Medal of John VIII Palaeologus

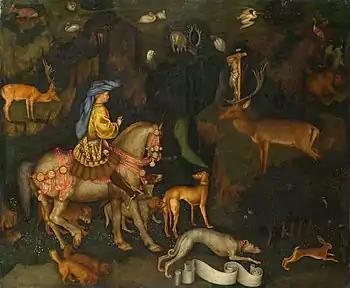
"The Vision of Saint Eustace".

A number of specimens exist of Pisanello's medal of John; most of these are bronze or lead casts. Renaissance medals were often produced in a variety of metals, sometimes with a few gold or silver ones. The bronze example in the British Museum measures 10.3 centimetres in diameter. The obverse of the work portrays a bust of the emperor looking to the right. His hair hangs in corkscrew curls and he sports a moustache and pointed beard. The emperor's back is curved, giving the suggestion of a slight stoop. He is dressed in a high-necked shirt with an open jacket, with discernible buttons on both garments. The most striking aspect of the portrait is the emperor's hat: this large garment occupies around half the pictorial space of the obverse. The hat is sharply peaked and its crown is tall, domed and vertically ribbed. Extravagant hats were typical of Byzantine officialdom and many were drawn by Pisanello. At the summit of the hat is a jewel which intrudes into the space of the Greek inscription encircling the portrait. The inscription reads: +ἸΩÁΝΝΗC • BACIΛEV̀C • KAÌ • ἈVTOKPÁTΩP • ῬΩMÁIΩN • Ὁ • ΠAΛΑIOΛÓΓΟC (‘John, emperor and autocrat of the Romans, the Palaeologus’). This style of hat is similar to that which had often been used to represent Mongols in earlier European painting.